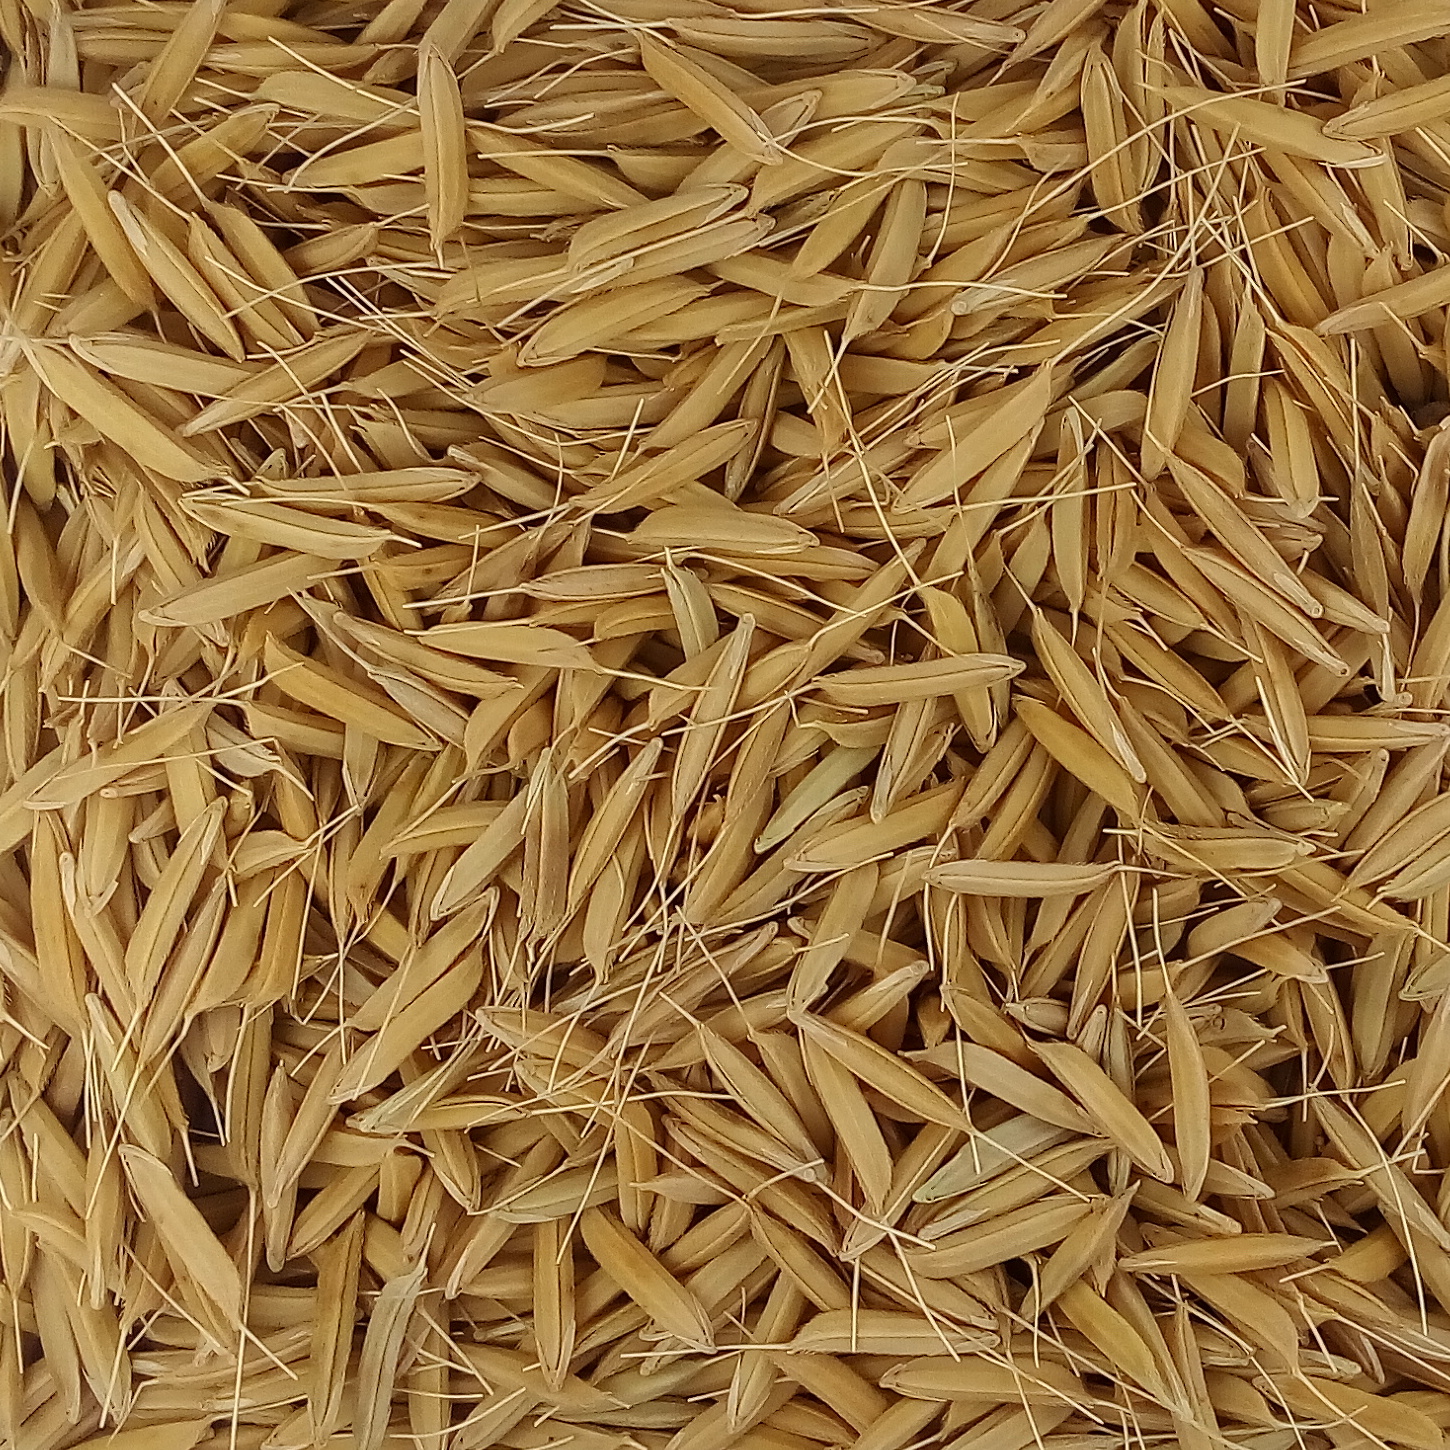
Rice seed variety: PB1